Ang Duong

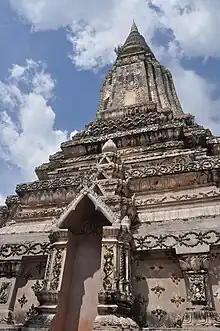
Stupa of Ang Duong.

Siam (modern day Thailand) which since the late eighteenth century royal investiture of General Chakri was governed by a well established dynasty and Vietnam united since 1802 under Emperor Gia Long increasingly fought over control of the fertile Mekong basin, the Cambodian heartland. Siam had after the 1594 conquest of Cambodia's capital Longvek and the permanent annexation of Cambodia's Battambang and Siem Reap provinces introduced a tradition of taking Cambodian royalty hostage and relocate them at the court of Ayutthaya. Thus, Siam effectively controlled Cambodian national policies and royal succession. After initially conquering all of Cambodia during the Siamese–Vietnamese War of 1831 to 1834, Siam, attempting to conquer Southern Vietnam but was defeated by Vietnamese troops and pushed back. Vietnam subsequently gained military control of Cambodia and restored King Ang Chan, who had been dethroned by Siam. Only a decade later Khmer discontent with increasing Vietnamese dominance among demands to adopt Vietnamese customs encouraged Siam to intervene and invade again during the Siamese–Vietnamese War of 1841 to 1845. Again Vietnam proved to be superior on the battlefield, however Siam was able to negotiate an agreeable peace treaty, by which Cambodia was placed under joint Siamese-Vietnamese suzerainty, a final act of complete disregard for Khmer national and royal authority.